Lam Khlong Ngu National Park

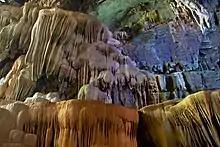
Lam Khlong Ngu National Park.

Lam Khlong Ngu National Park is a national park in Chale, Thong Pha Phum District, Kanchanaburi Province, Thailand. It was established on 25 December 2009. The park, caves and waterfall are in the protected area of Department of National Parks, Wildlife and Plant Conservation.